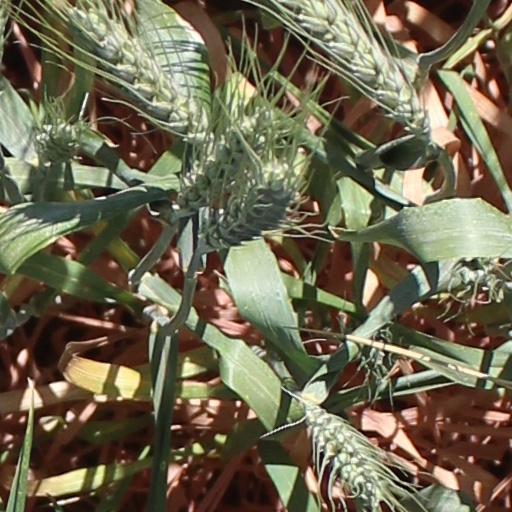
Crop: wheat